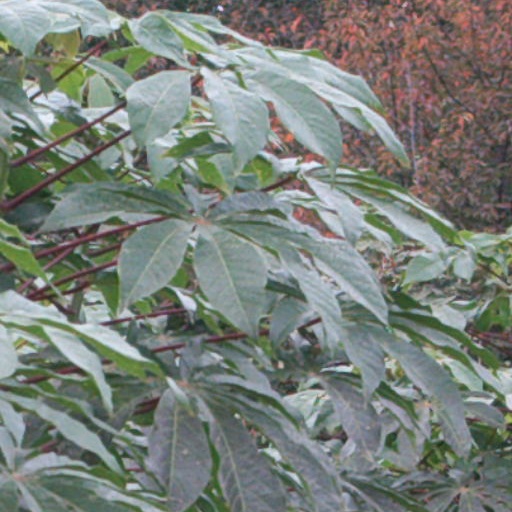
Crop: cassava